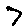
Label: 7